Beaver Island (Lake Michigan)

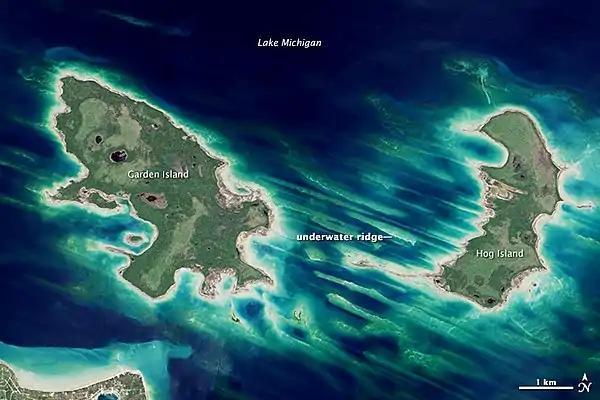
Annotated view of Garden and Hog island from orbit

The islands of the Beaver Islands archipelago include, in approximate order of size from largest to smallest: